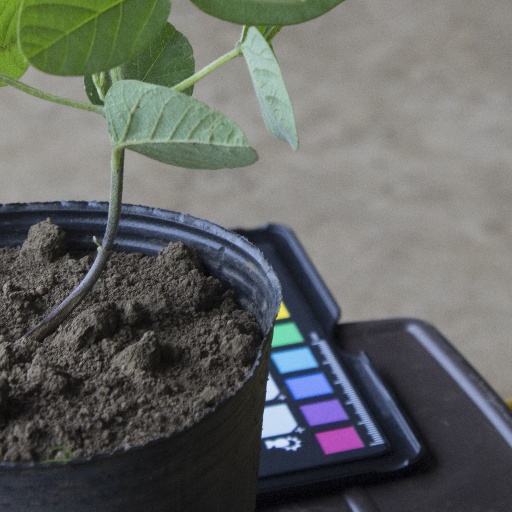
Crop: soybean